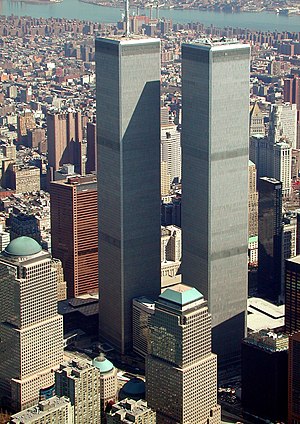
World Trade Center
De to tvillingetårne
World Trade Center var et kæmpe forretningscenter og bygningskompleks i Lower Manhattan, New York, bestående af syv bygninger. Mest kendte var de to 110-etagers høje tvillingetårne, der blev opført i perioden 1966-73, med en højde på hhv. 415 og 417 meter. Ved opførelsen var tårnene de højeste i verden, indtil de i 1974 blev overgået af det 442 meter høje Sears Tower i Chicago. Komplekset blev ødelagt under de koordinerede terroraktioner på USA den 11. september 2001, da Al-Qaeda-tilknyttede terrorister kaprede de to passagerfly: American Airlines Flight 11 og United Airlines Flight 175, og styrede dem direkte ind i de to tvillingetårne, hvilket fik begge tårne til at kollapse på mindre end to timer.